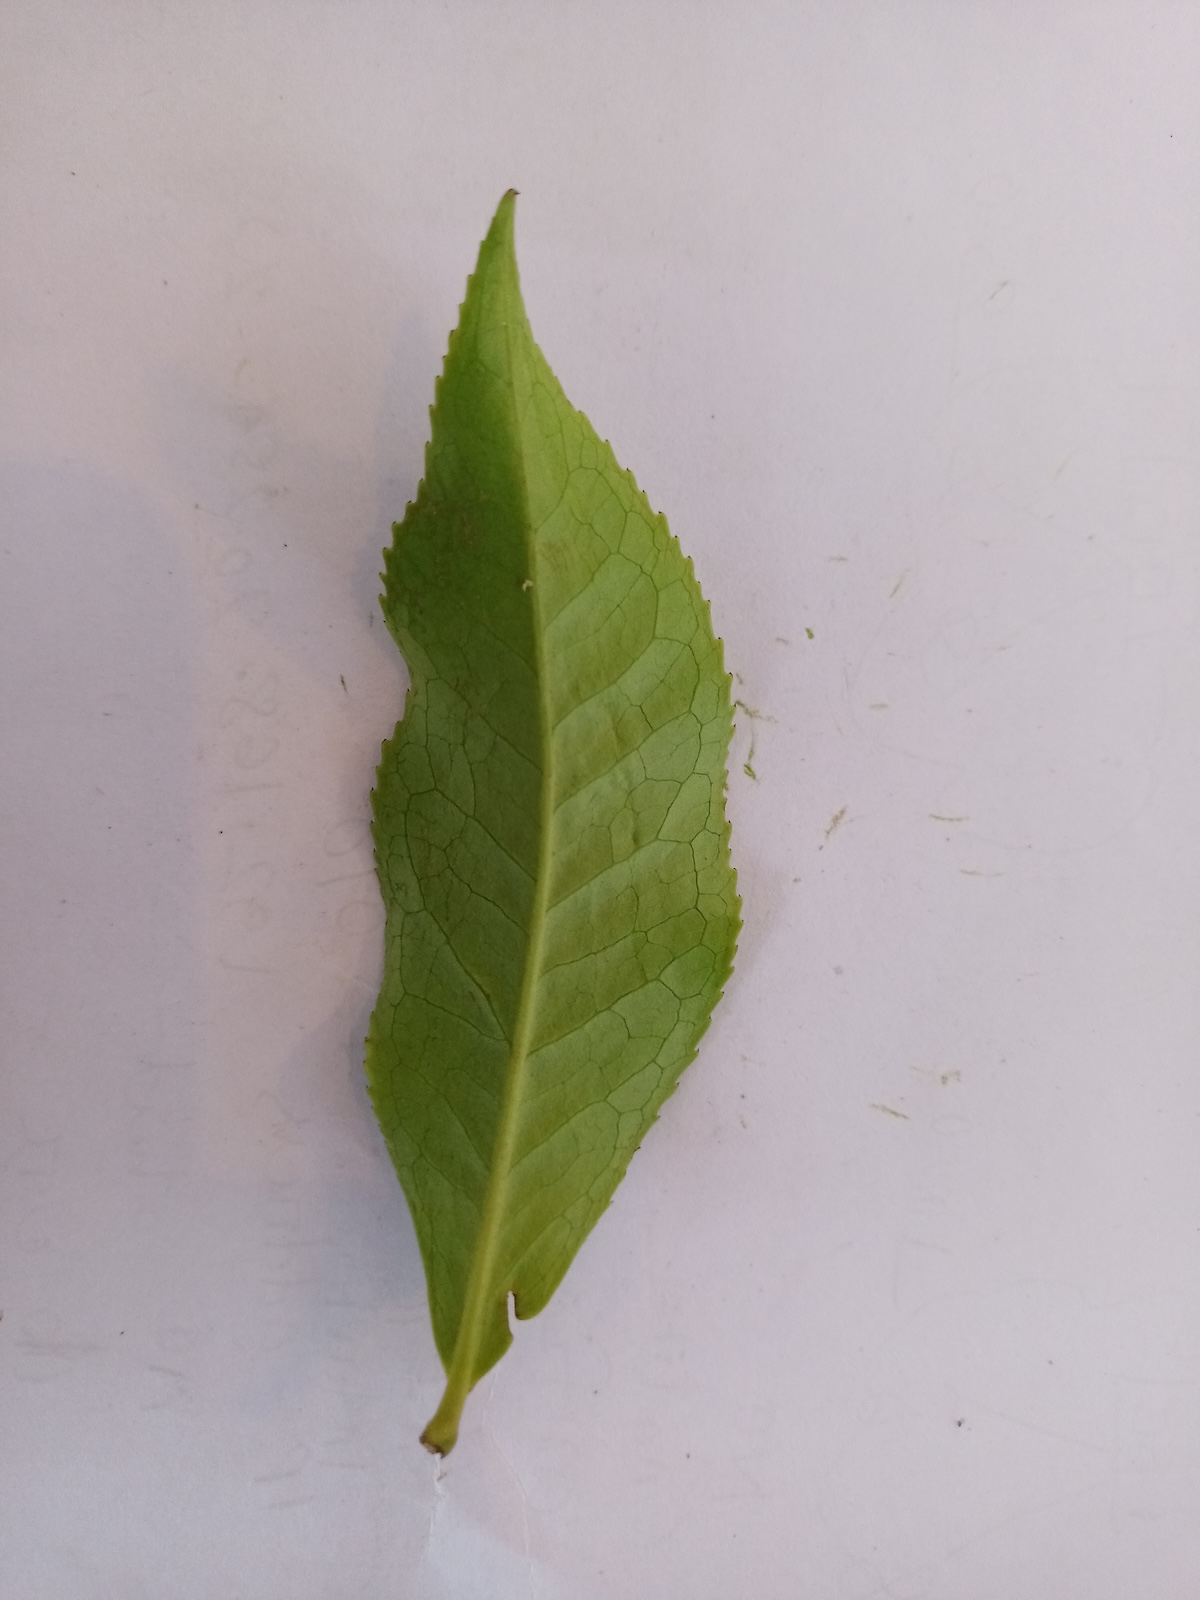
Label: Healthy leaf